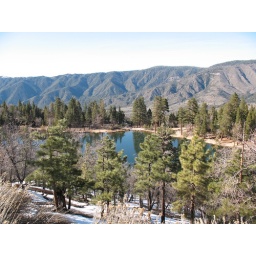
jenks lake in san bernardino mountains